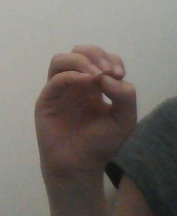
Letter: ha